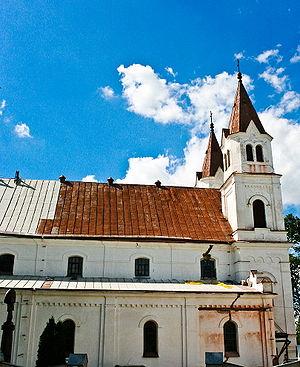
Pasvalys est une ville de 8 709 habitants, dans le nord de la Lituanie, au confluent des rivières Svalia et Lėvuo. Elle fait partie de l'apskritis de Panevėžys.